Sky position (RA, Dec in degrees): 126.198, 9.473
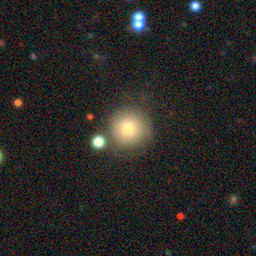
Galaxy morphology: Round Smooth Galaxies